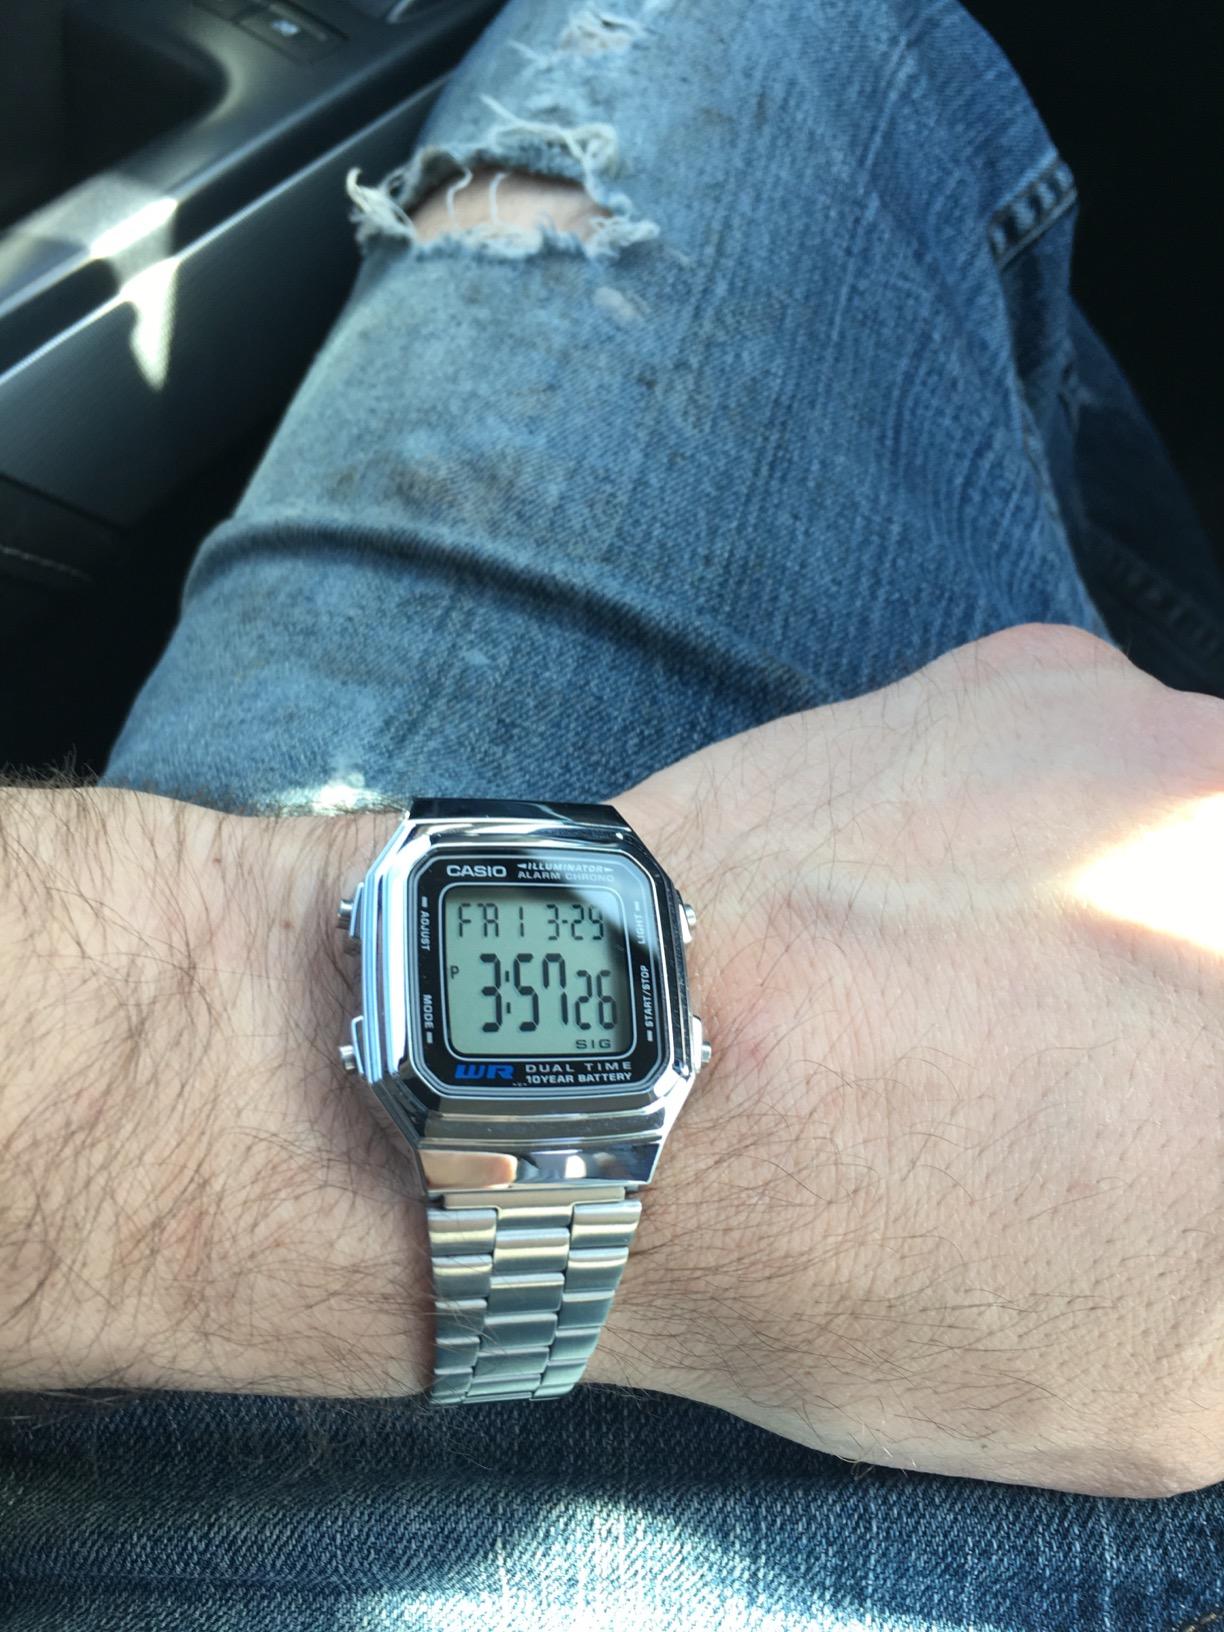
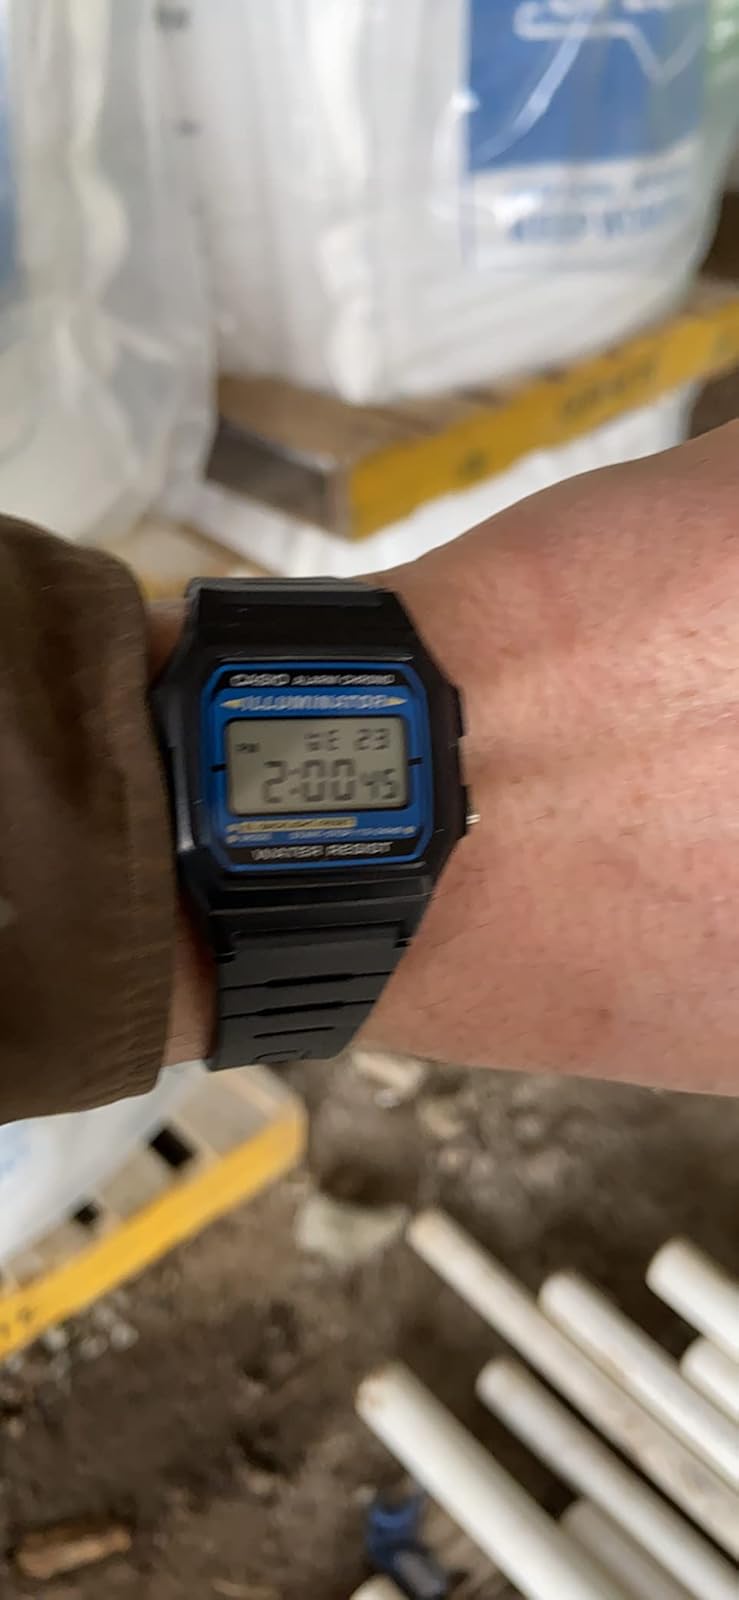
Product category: accessories_watch
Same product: no